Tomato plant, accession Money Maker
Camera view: horizontal (90 deg, fisheye); turntable rotation: 180 degrees
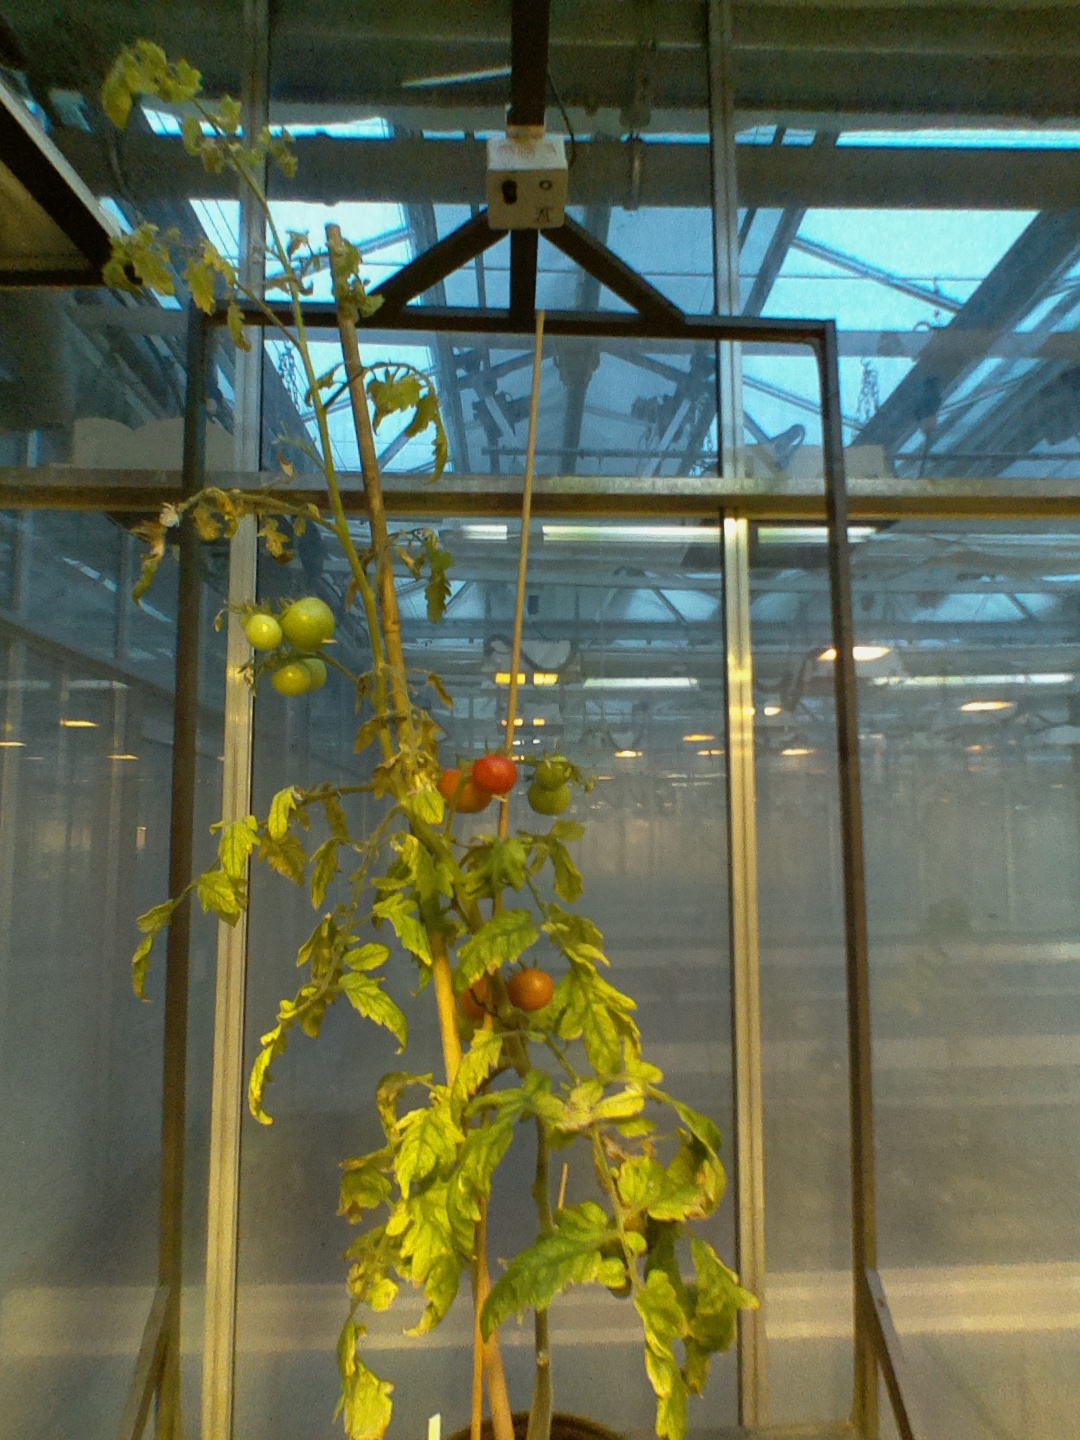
BBCH growth stage 82: 20%-30% of fruits show typical fully ripe color